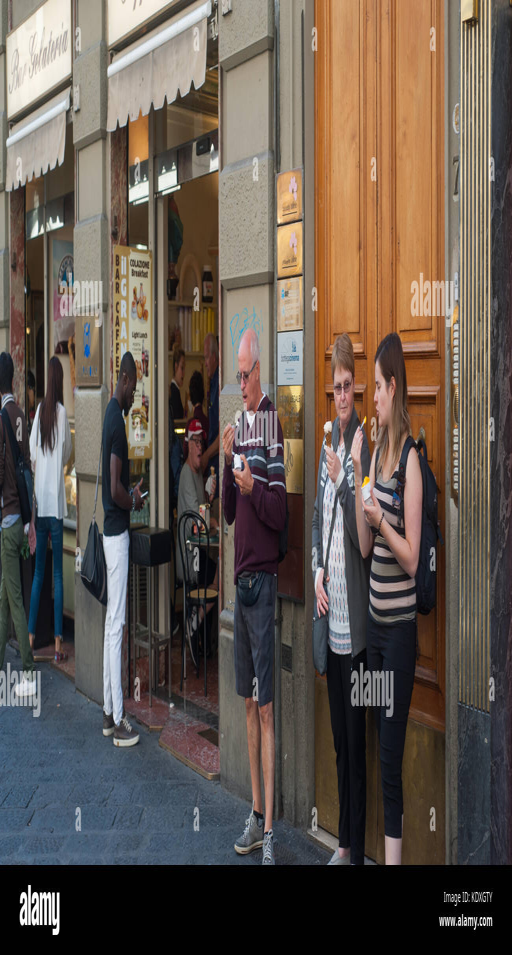
tourists eating ice cream in the street